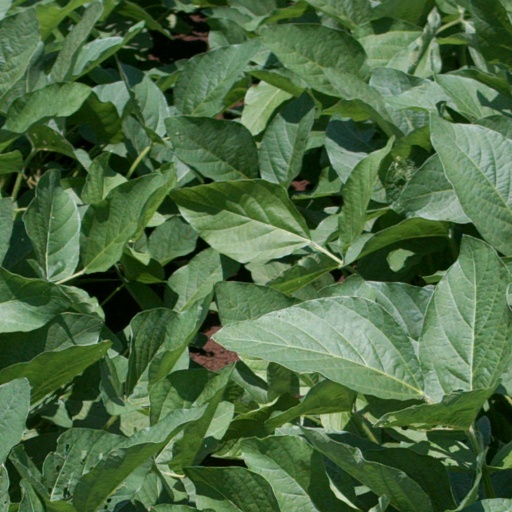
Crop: soybean